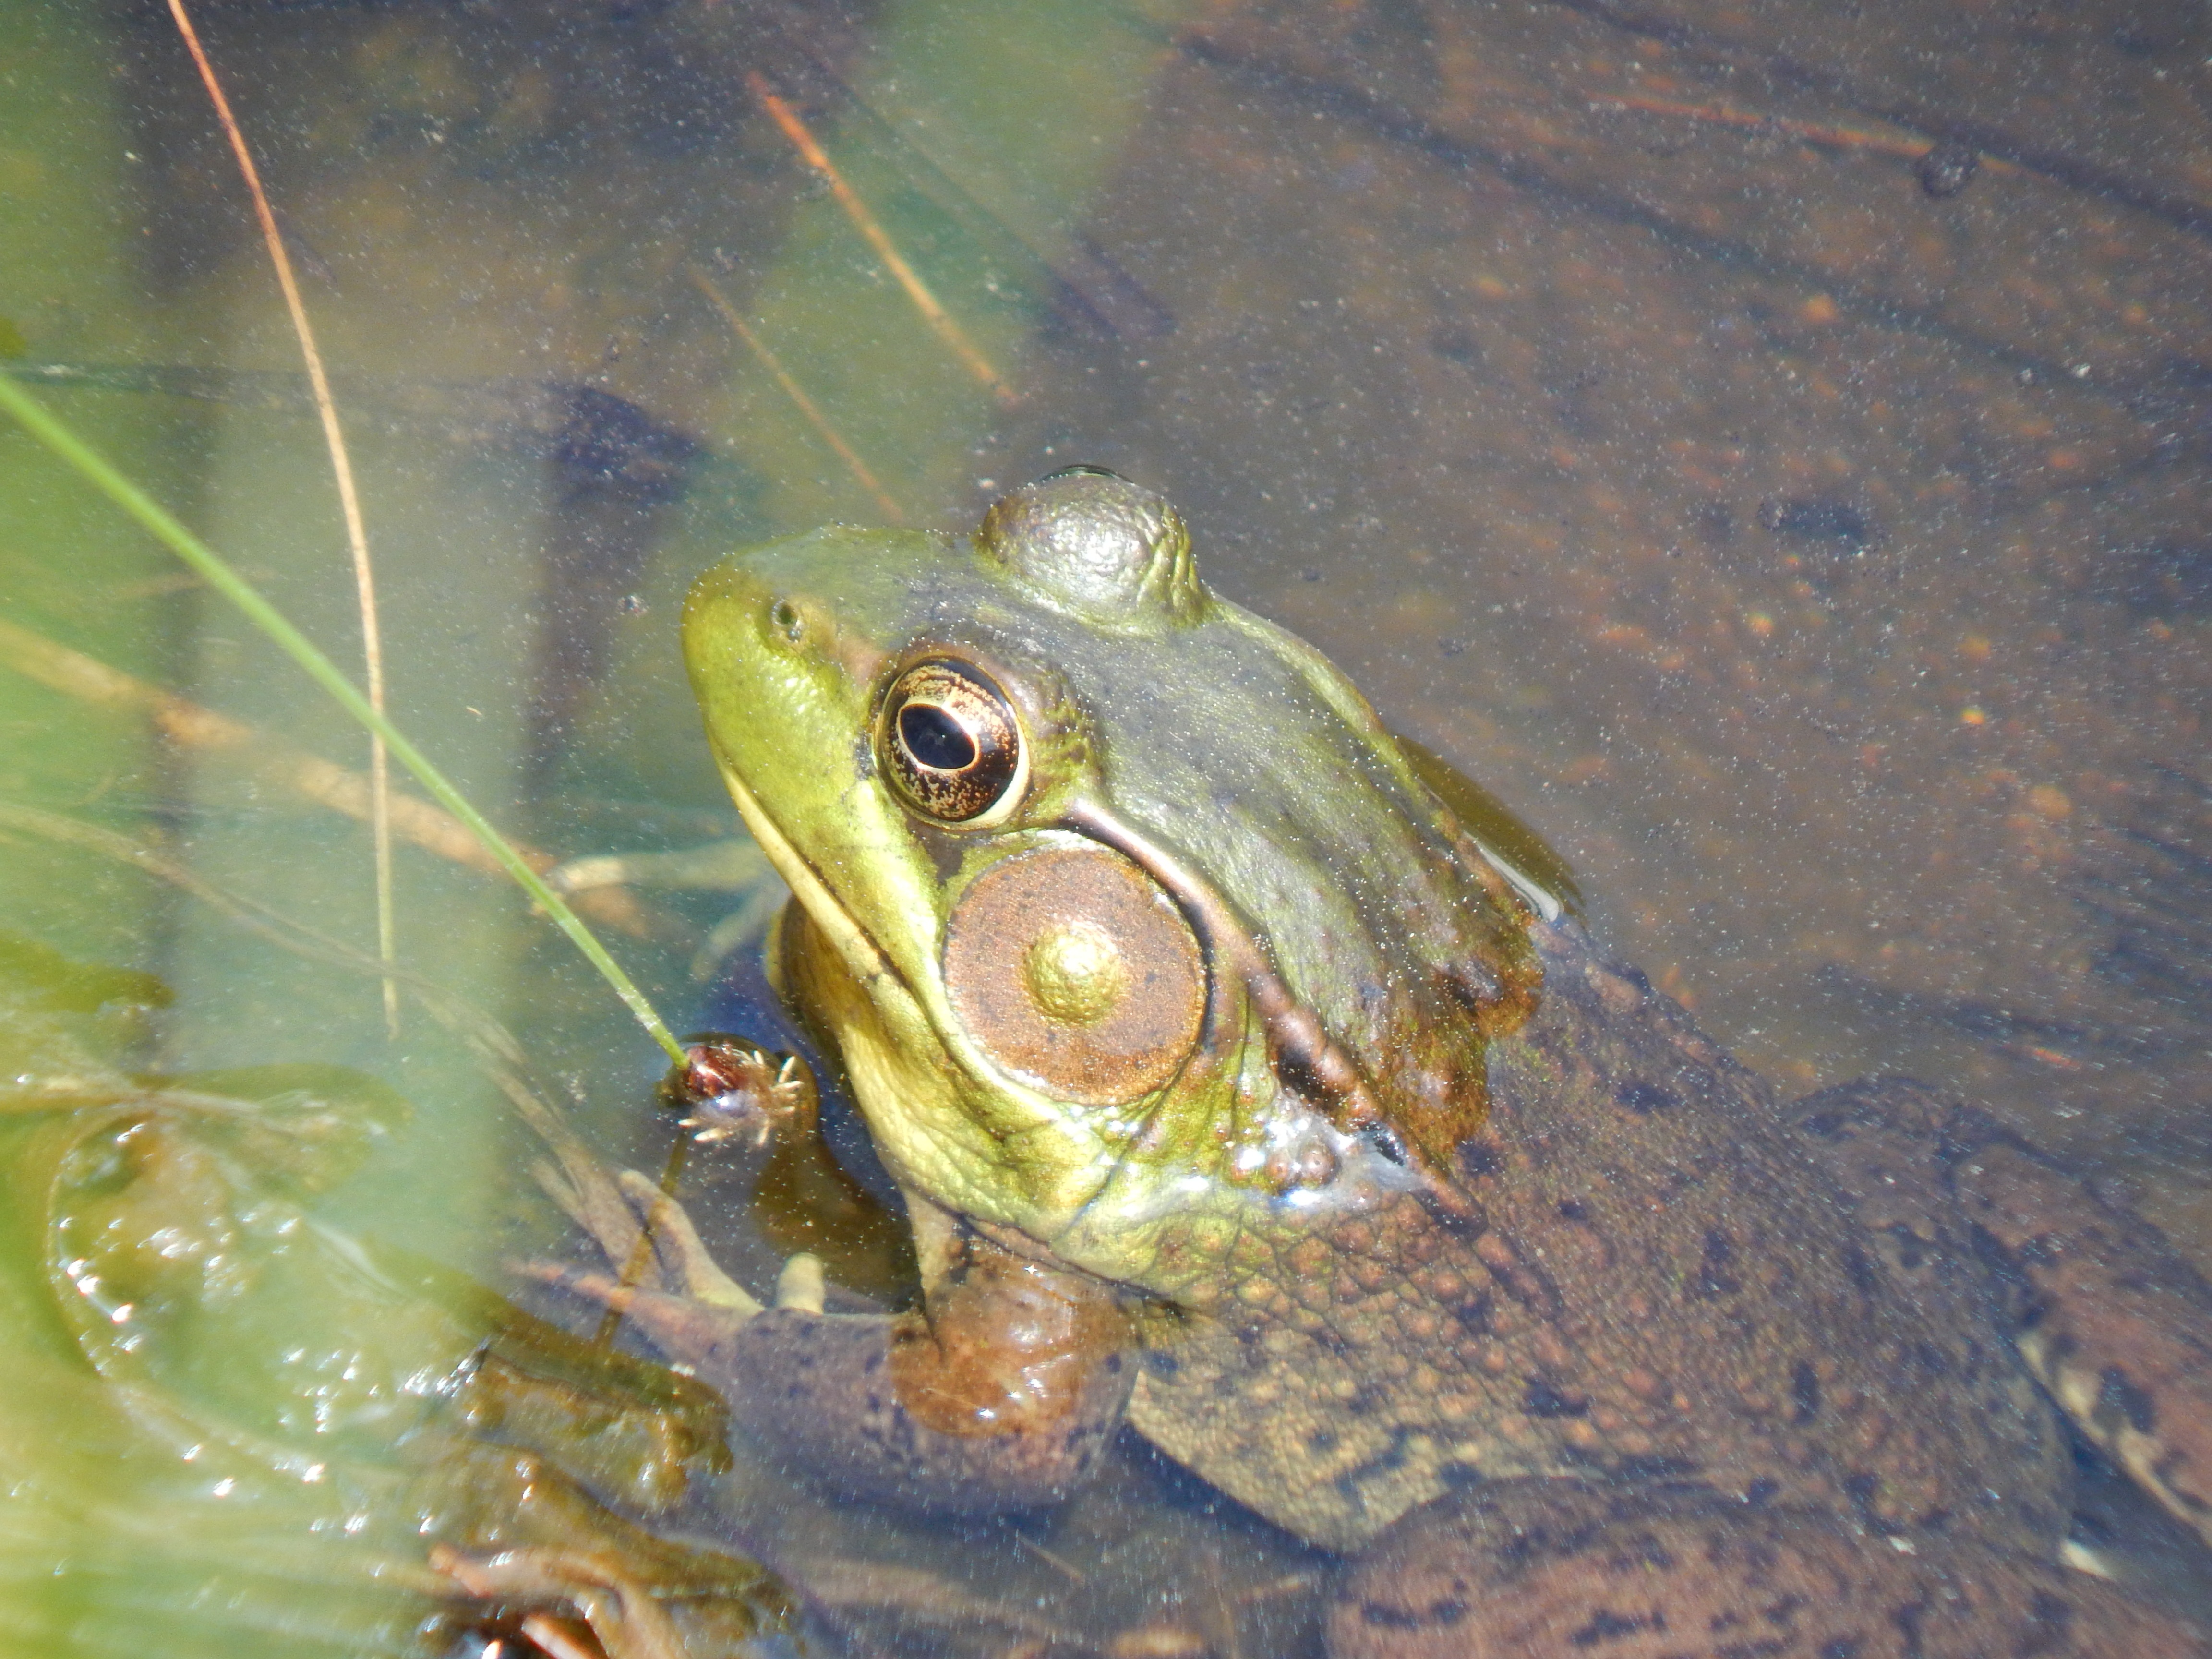
wildlife, biology, frog, amphibian, fauna, tree frog, vertebrate, macro photography, bullfrog, ranidae, marine biology